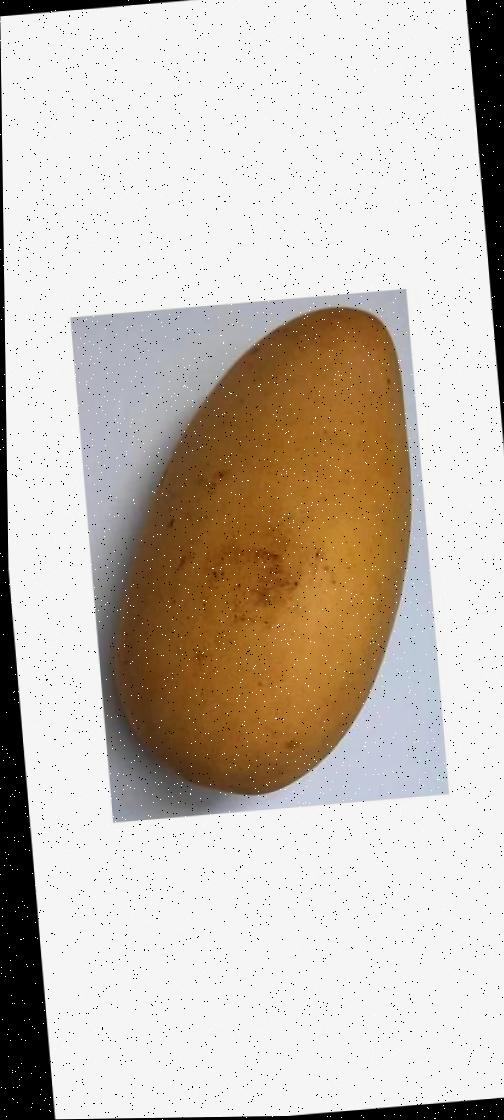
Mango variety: Katimon